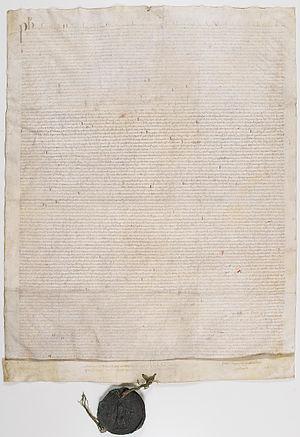
Ordonnance du roi de France, Philippe V le Long, sur la fabrication et l’exportation des draps et tissus en Languedoc, 24 février 1318
Le Languedoc est un territoire du Sud de la France traditionnellement divisé en Haut-Languedoc, approximativement compris dans l’ancienne région Midi-Pyrénées, et Bas-Languedoc, qui correspond approximativement à l’ancienne région Languedoc-Roussillon. Le nom de Languedoc est une traduction française et une contraction du nom latin Lingua Occitana littéralement traduit par « Langue occitane ». Le Languedoc fait partie de l’Occitanie, vaste espace géographique de langue d'oc. Ses habitants sont les Languedociens, son dialecte s'appelle le languedocien.